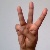
The image shows a hand gesture representing the letter 'W' in Indian Sign Language.